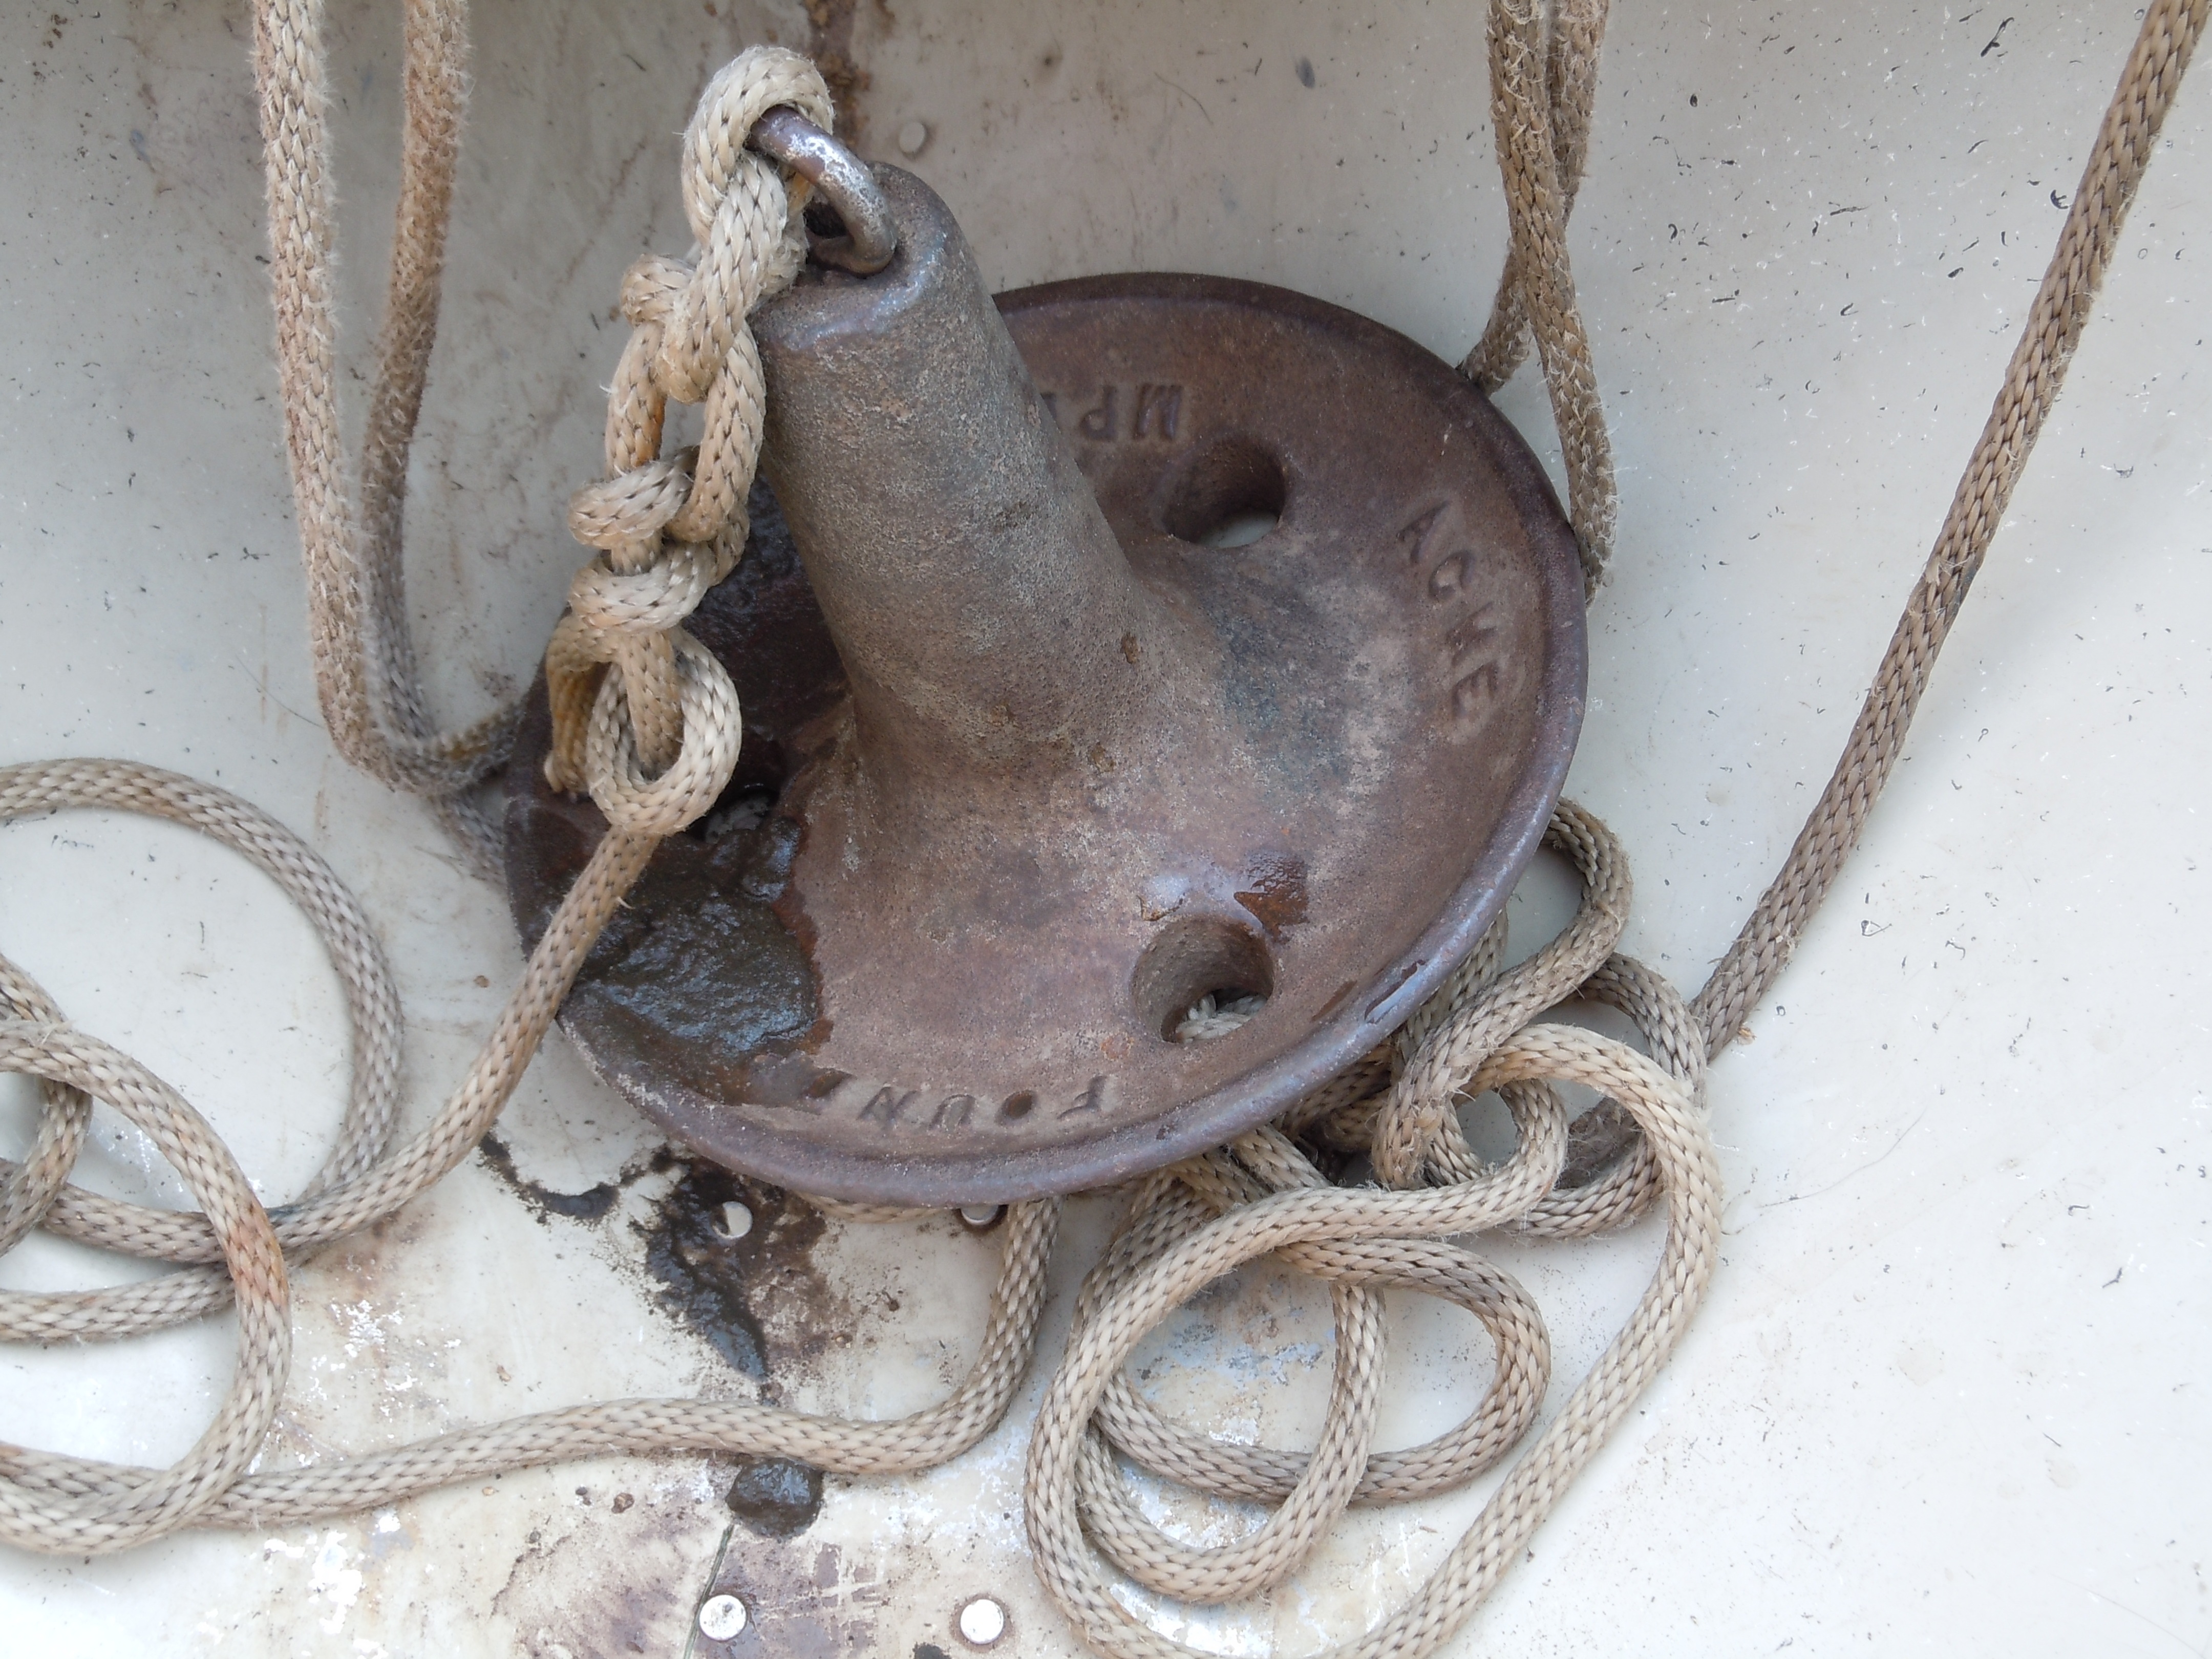
rope, boat, old, ship, rust, horn, fishing, metal, sculpture, art, boating, anchor, marine, iron